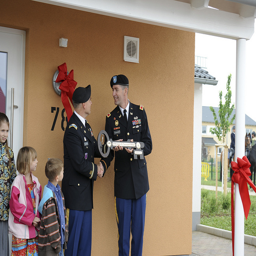
Two members of the military participating in some type of ceremony
A military representative of a key to the city. It appears to be a congratulations.
The man in the uniform presents a key to another man in uniform.
two men in uniform standing next to a house next to some children
Two men in military uniforms holding a large key in front of a house.